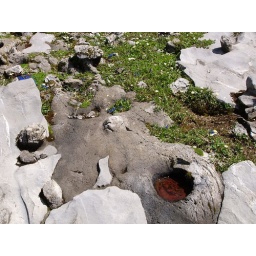
Some stones, a mini-pond and mountain plants around